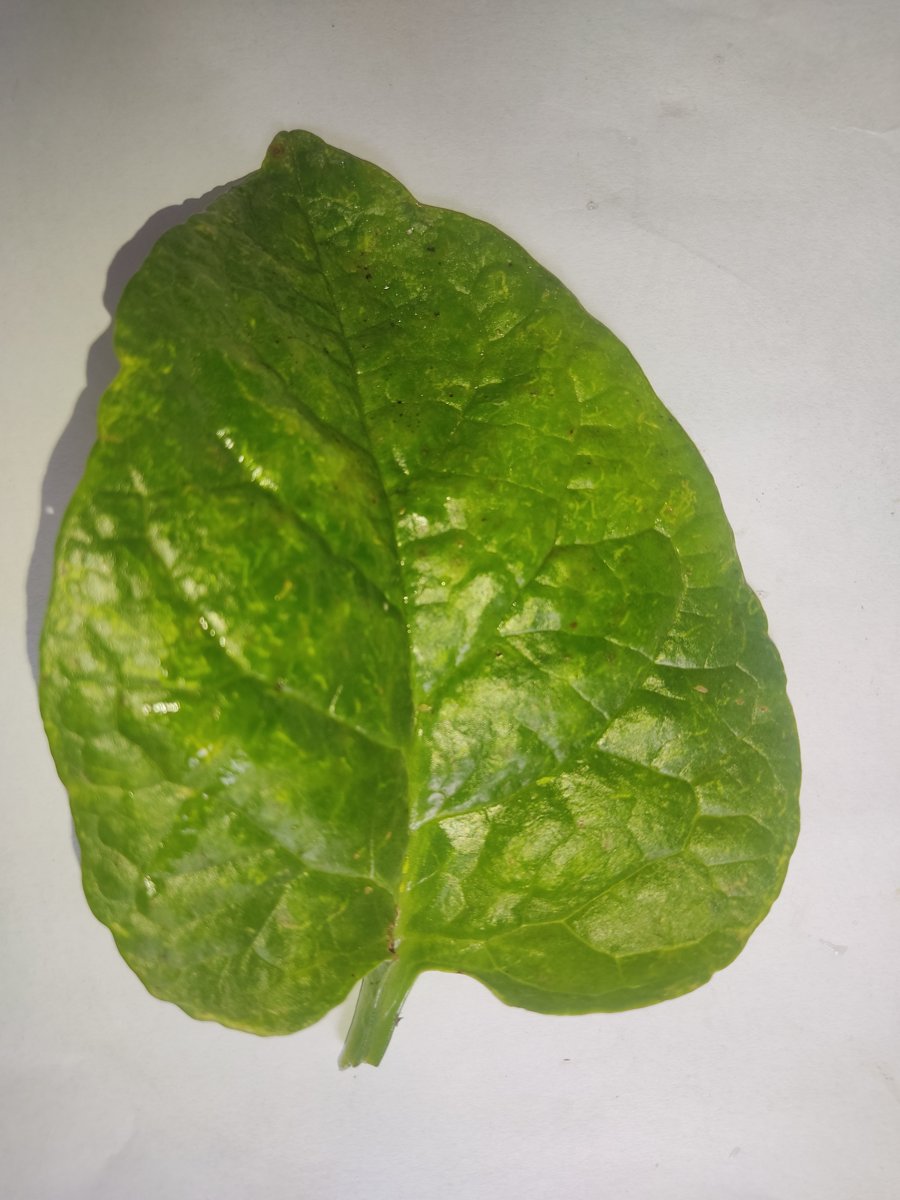
Label: Healthy-Leaf